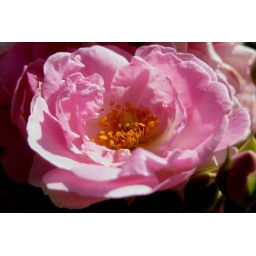
roses at the rose garden on the Ringling estate in Sarasota, FL